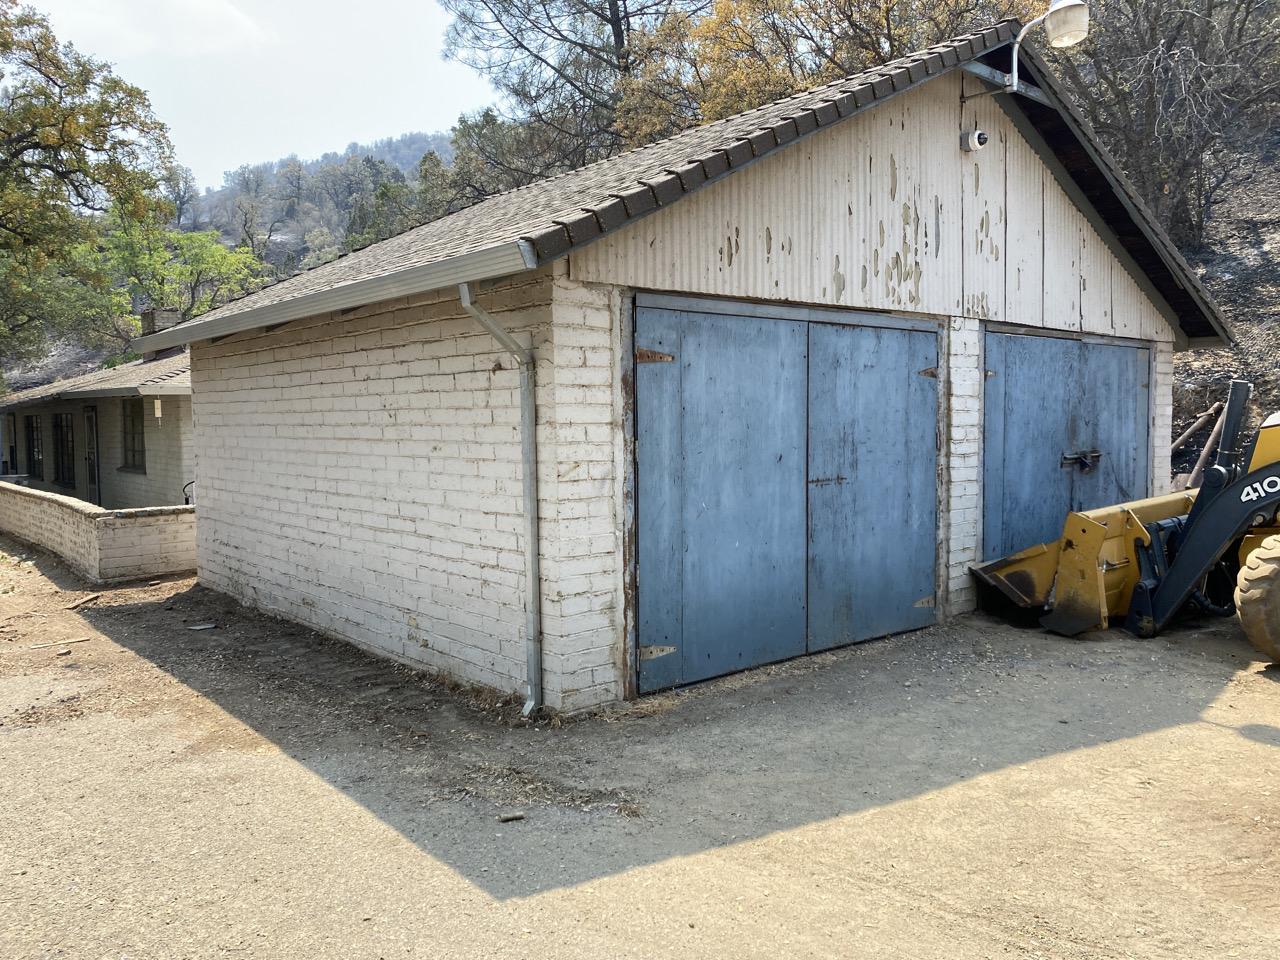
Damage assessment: no_damage